Brooks Kriske

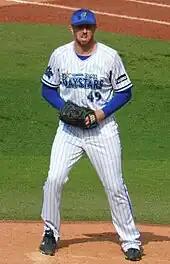
Kriske with the BayStars in 2022

On December 8, 2021, Kriske signed with the Yokohama DeNA BayStars of Nippon Professional Baseball. Kriske made 18 appearances for the BayStars in 2022, compiling a 1-1 record and 2.57 ERA with 26 strikeouts and one save over 21 innings of work.